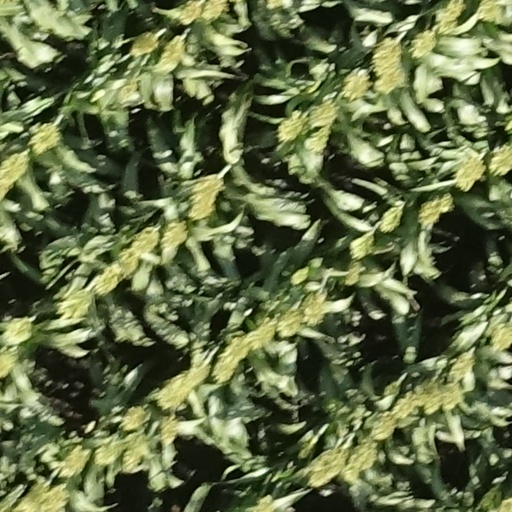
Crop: sorghum